Capture of USS Chesapeake

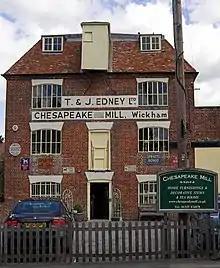
Chesapeake Mill

Lieutenant Provo Wallis commanded "Shannon" as she escorted her prize into Halifax, arriving there on 6 June. On the entry of the two frigates into the harbour, the naval ships already at anchor manned their yards, bands played martial music and each ship "Shannon" passed greeted her with cheers. The 320 American survivors of the battle were interned on Melville Island in Halifax harbour. Their ship, repaired and taken into British service as HMS "Chesapeake", was later used to ferry prisoners from Melville Island to England's Dartmoor Prison. Many officers were paroled to Halifax, but some began a riot at a performance of a patriotic song about "Chesapeake"s defeat. Parole restrictions were tightened: beginning in 1814, paroled officers were required to attend a monthly muster on Melville Island, and those who violated their parole were confined to the prison.